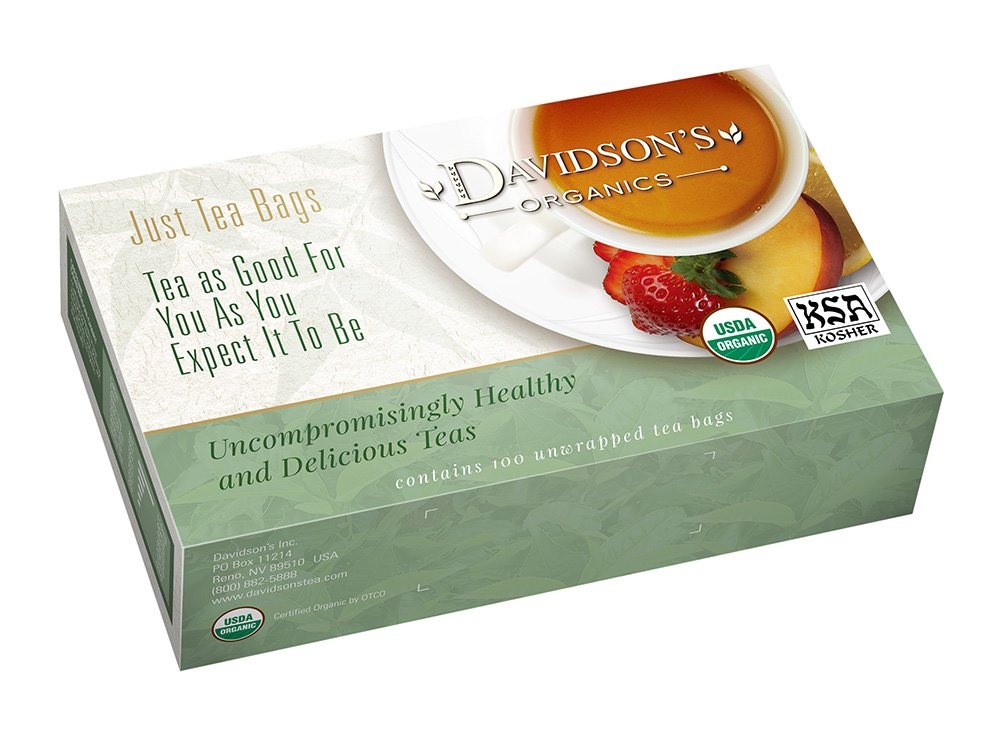
Item Name: Davidson's Organics, Spiced Raspberry, 100-count Unwrapped Tea Bags
Bullet Point 1: Spiced Raspberry combines the essence of ripe raspberries with aromatic spices and a base of organic black tea. Davidson's Spiced Raspberry is a full-bodied black tea brew with nuances of freshly-baked raspberry pie.
Bullet Point 2: LEAF TO CUP: From our farms in India to your family, Davidson’s Organics is a vertically integrated provider of premium teas at affordable prices. We grow, import, blend, package, and sell - overseeing the entire journey of our tea from the leaf cuttings to the infusion in your cup.
Bullet Point 3: ALWAYS ORGANIC: Davidson’s Organics is a 3rd generation organic tea grower delivering on its promise of providing top-notch USDA certified organic teas. Our teas are grown non-GMO & free from harmful chemicals and pesticides. We are responsibly sourced and sustainably farmed. We believe in the holistic health of our farms, farmers, plants & animals.
Bullet Point 4: A CUP OF WELLNESS: Davidson’s offers a diverse selection of tea blends for the most discerning palates. From loose leaves to tea bags & iced, and from ayurvedic to herbal, our organic teas deliver the perfect pick me up or a restful respite. Enjoy our balanced tea blends for optimal health and sipping pleasure.
Bullet Point 5: TRUST OUR TEA: Davidson's Organics was the first purveyor of fine organic teas. Since 1976, we’ve worked tirelessly to develop blends that are true reflections of their names, while being committed to sourcing healthy ingredients grown by generations of skilled small farmers. Enjoy Davidson's Organics, the organic tea that sets the standards for the highest quality.
Value: 100.0
Unit: Count

Price: 27.25